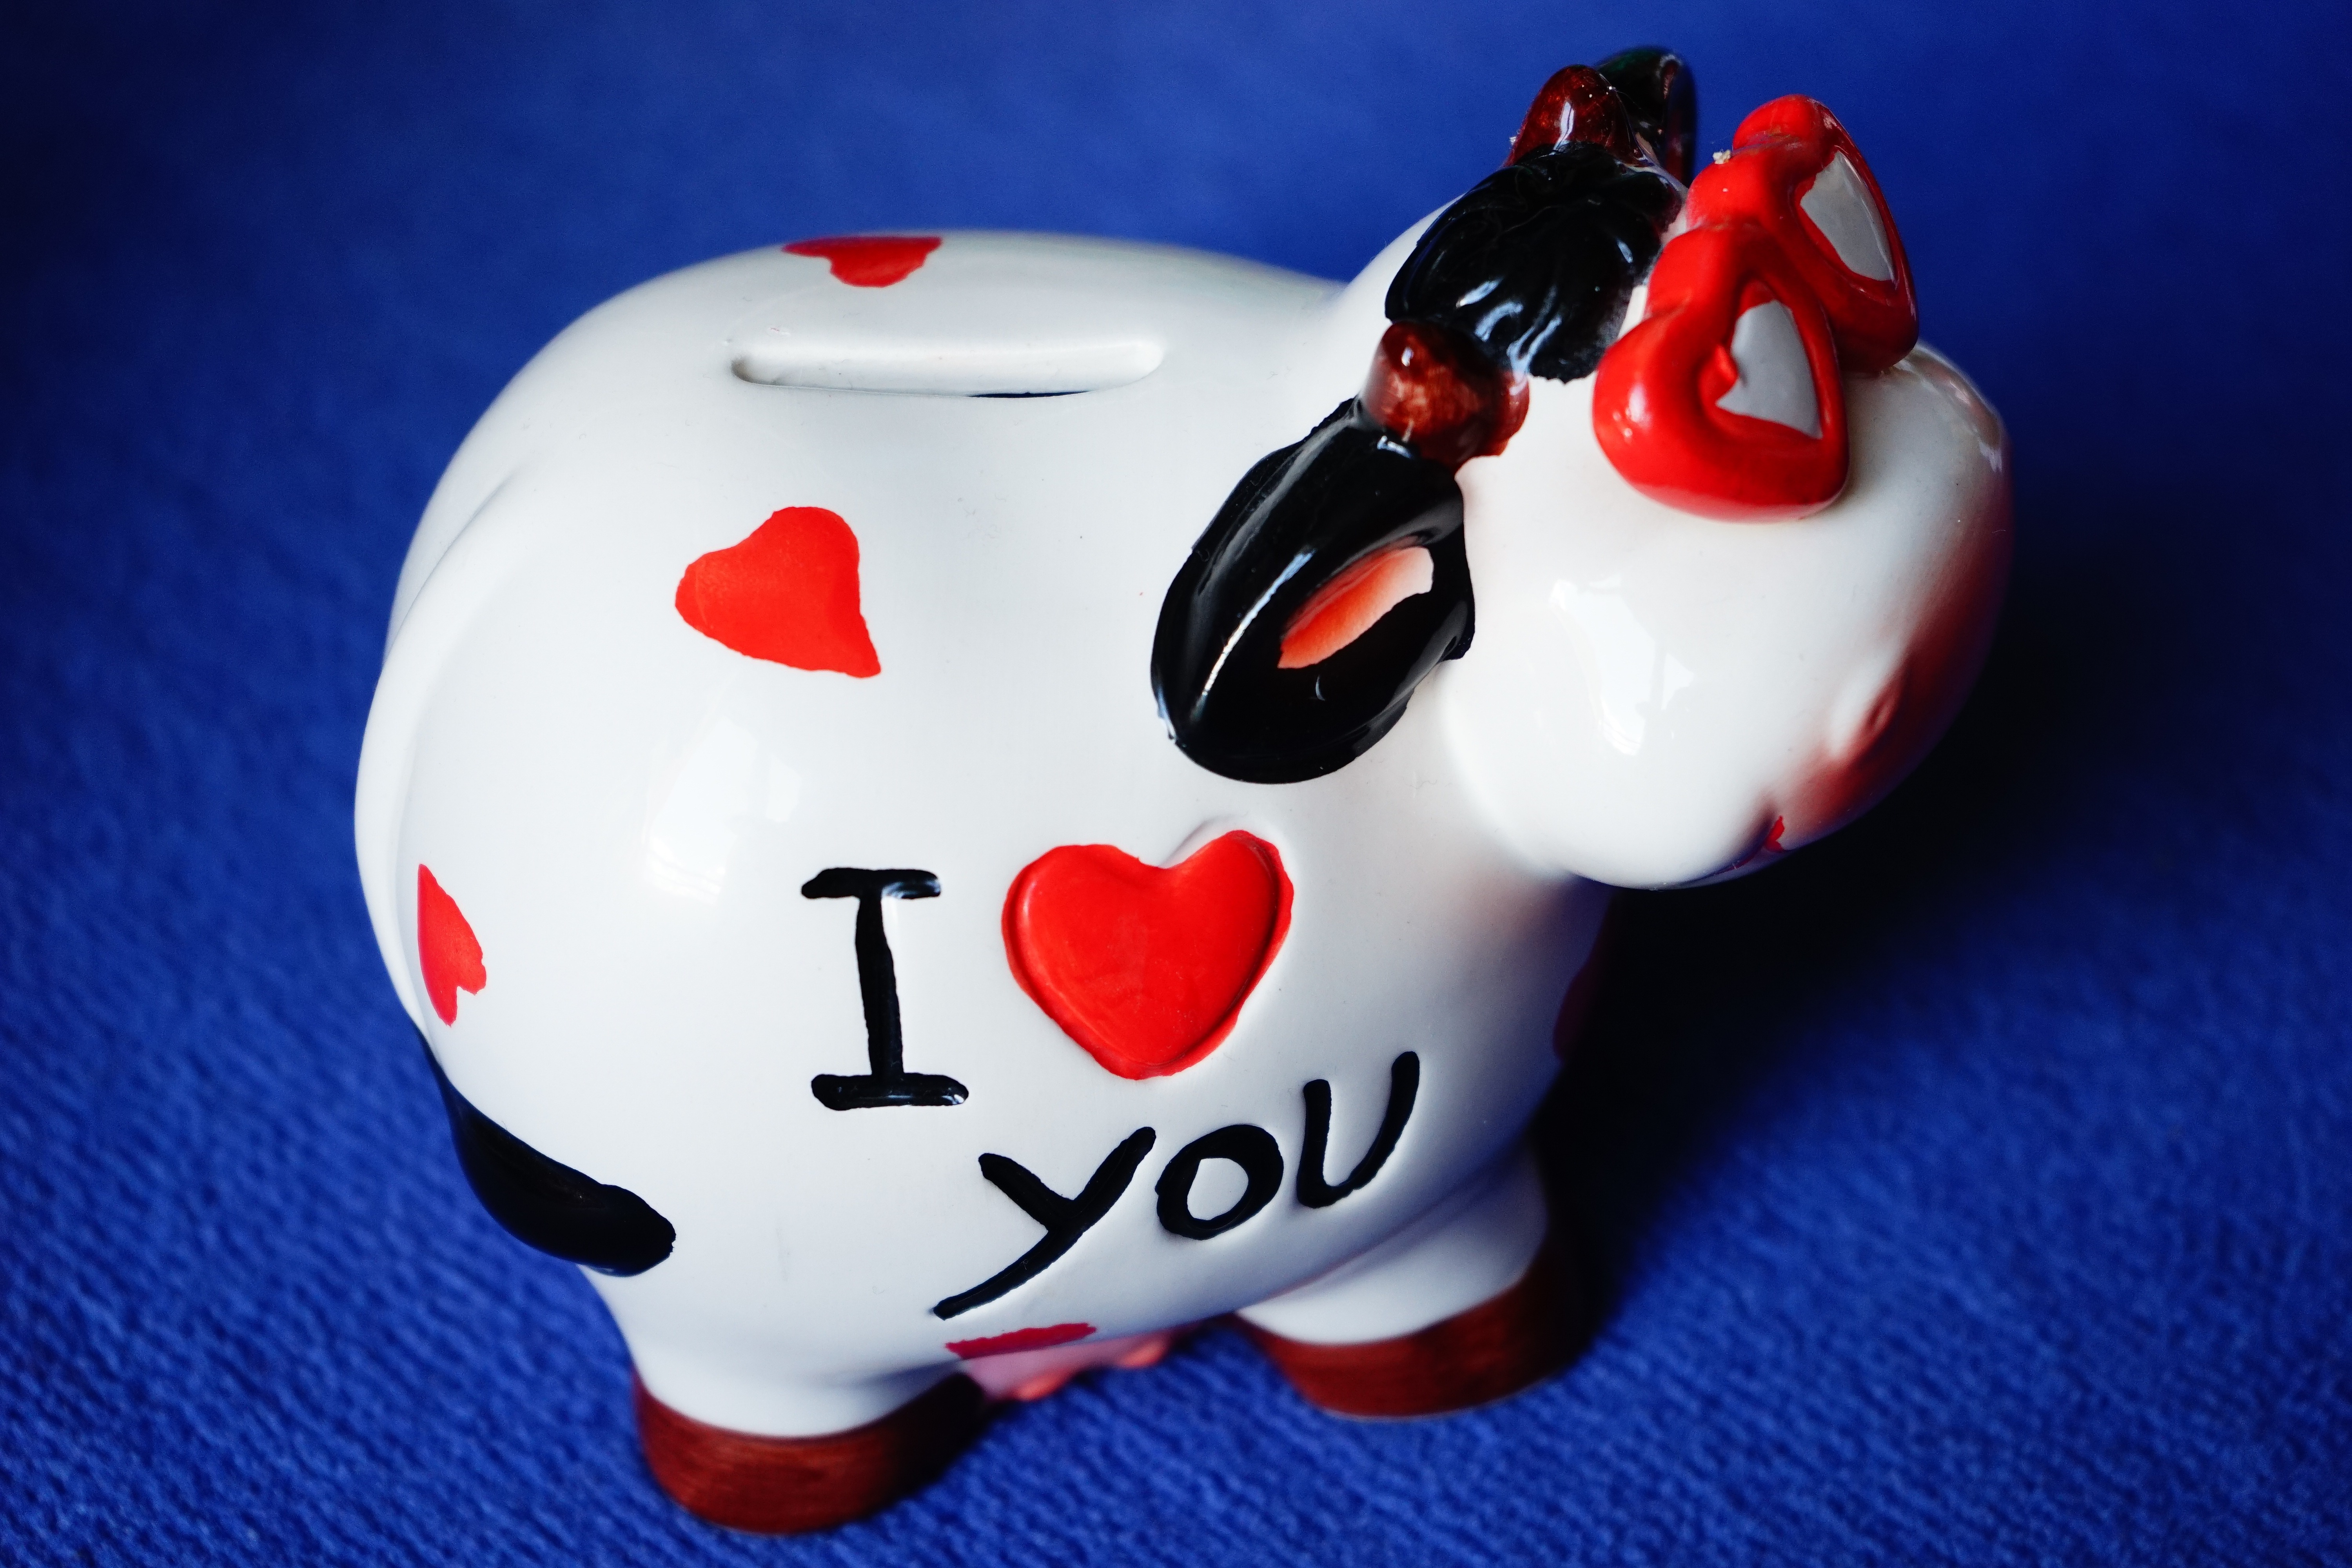
love, heart, red, friendship, toy, affection, cool, glasses, funny, piggy bank, pig, valentine's day, i love you, lucky pig